Outline of Lithuania

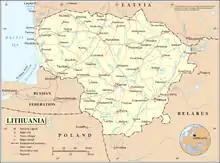
An enlargeable map of the Republic of Lithuania

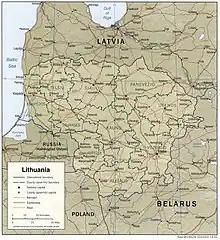
An enlargeable relief map of Lithuania

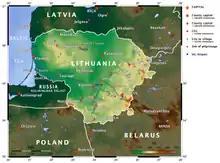
An enlargeable topographic map of Lithuania

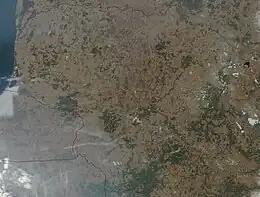
An enlargeable satellite image of Lithuania

Government of the Republic of Lithuania